Melaleuca glaberrima

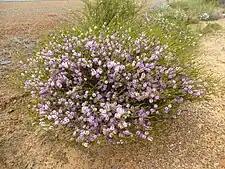
Habit west of Esperance

"Melaleuca glaberrima" was first formally described in 1862 by Ferdinand von Mueller in "Fragmenta Phytographiae Australiae" from a specimen found on "Middle Mount Barren" by George Maxwell. The specific epithet ("glaberrima") is from the Latin "glaber" meaning glabrous, possibly a reference to the material studied by Mueller.